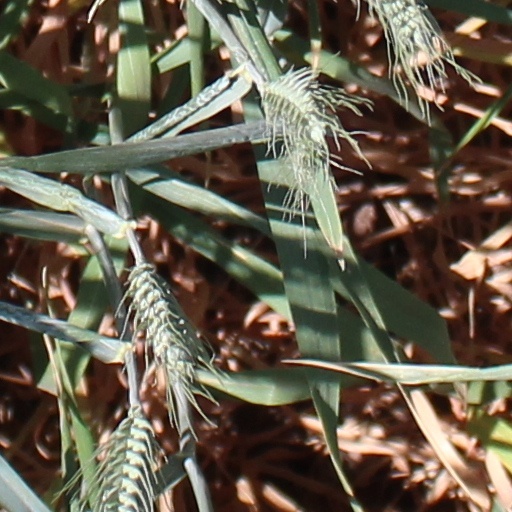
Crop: wheat